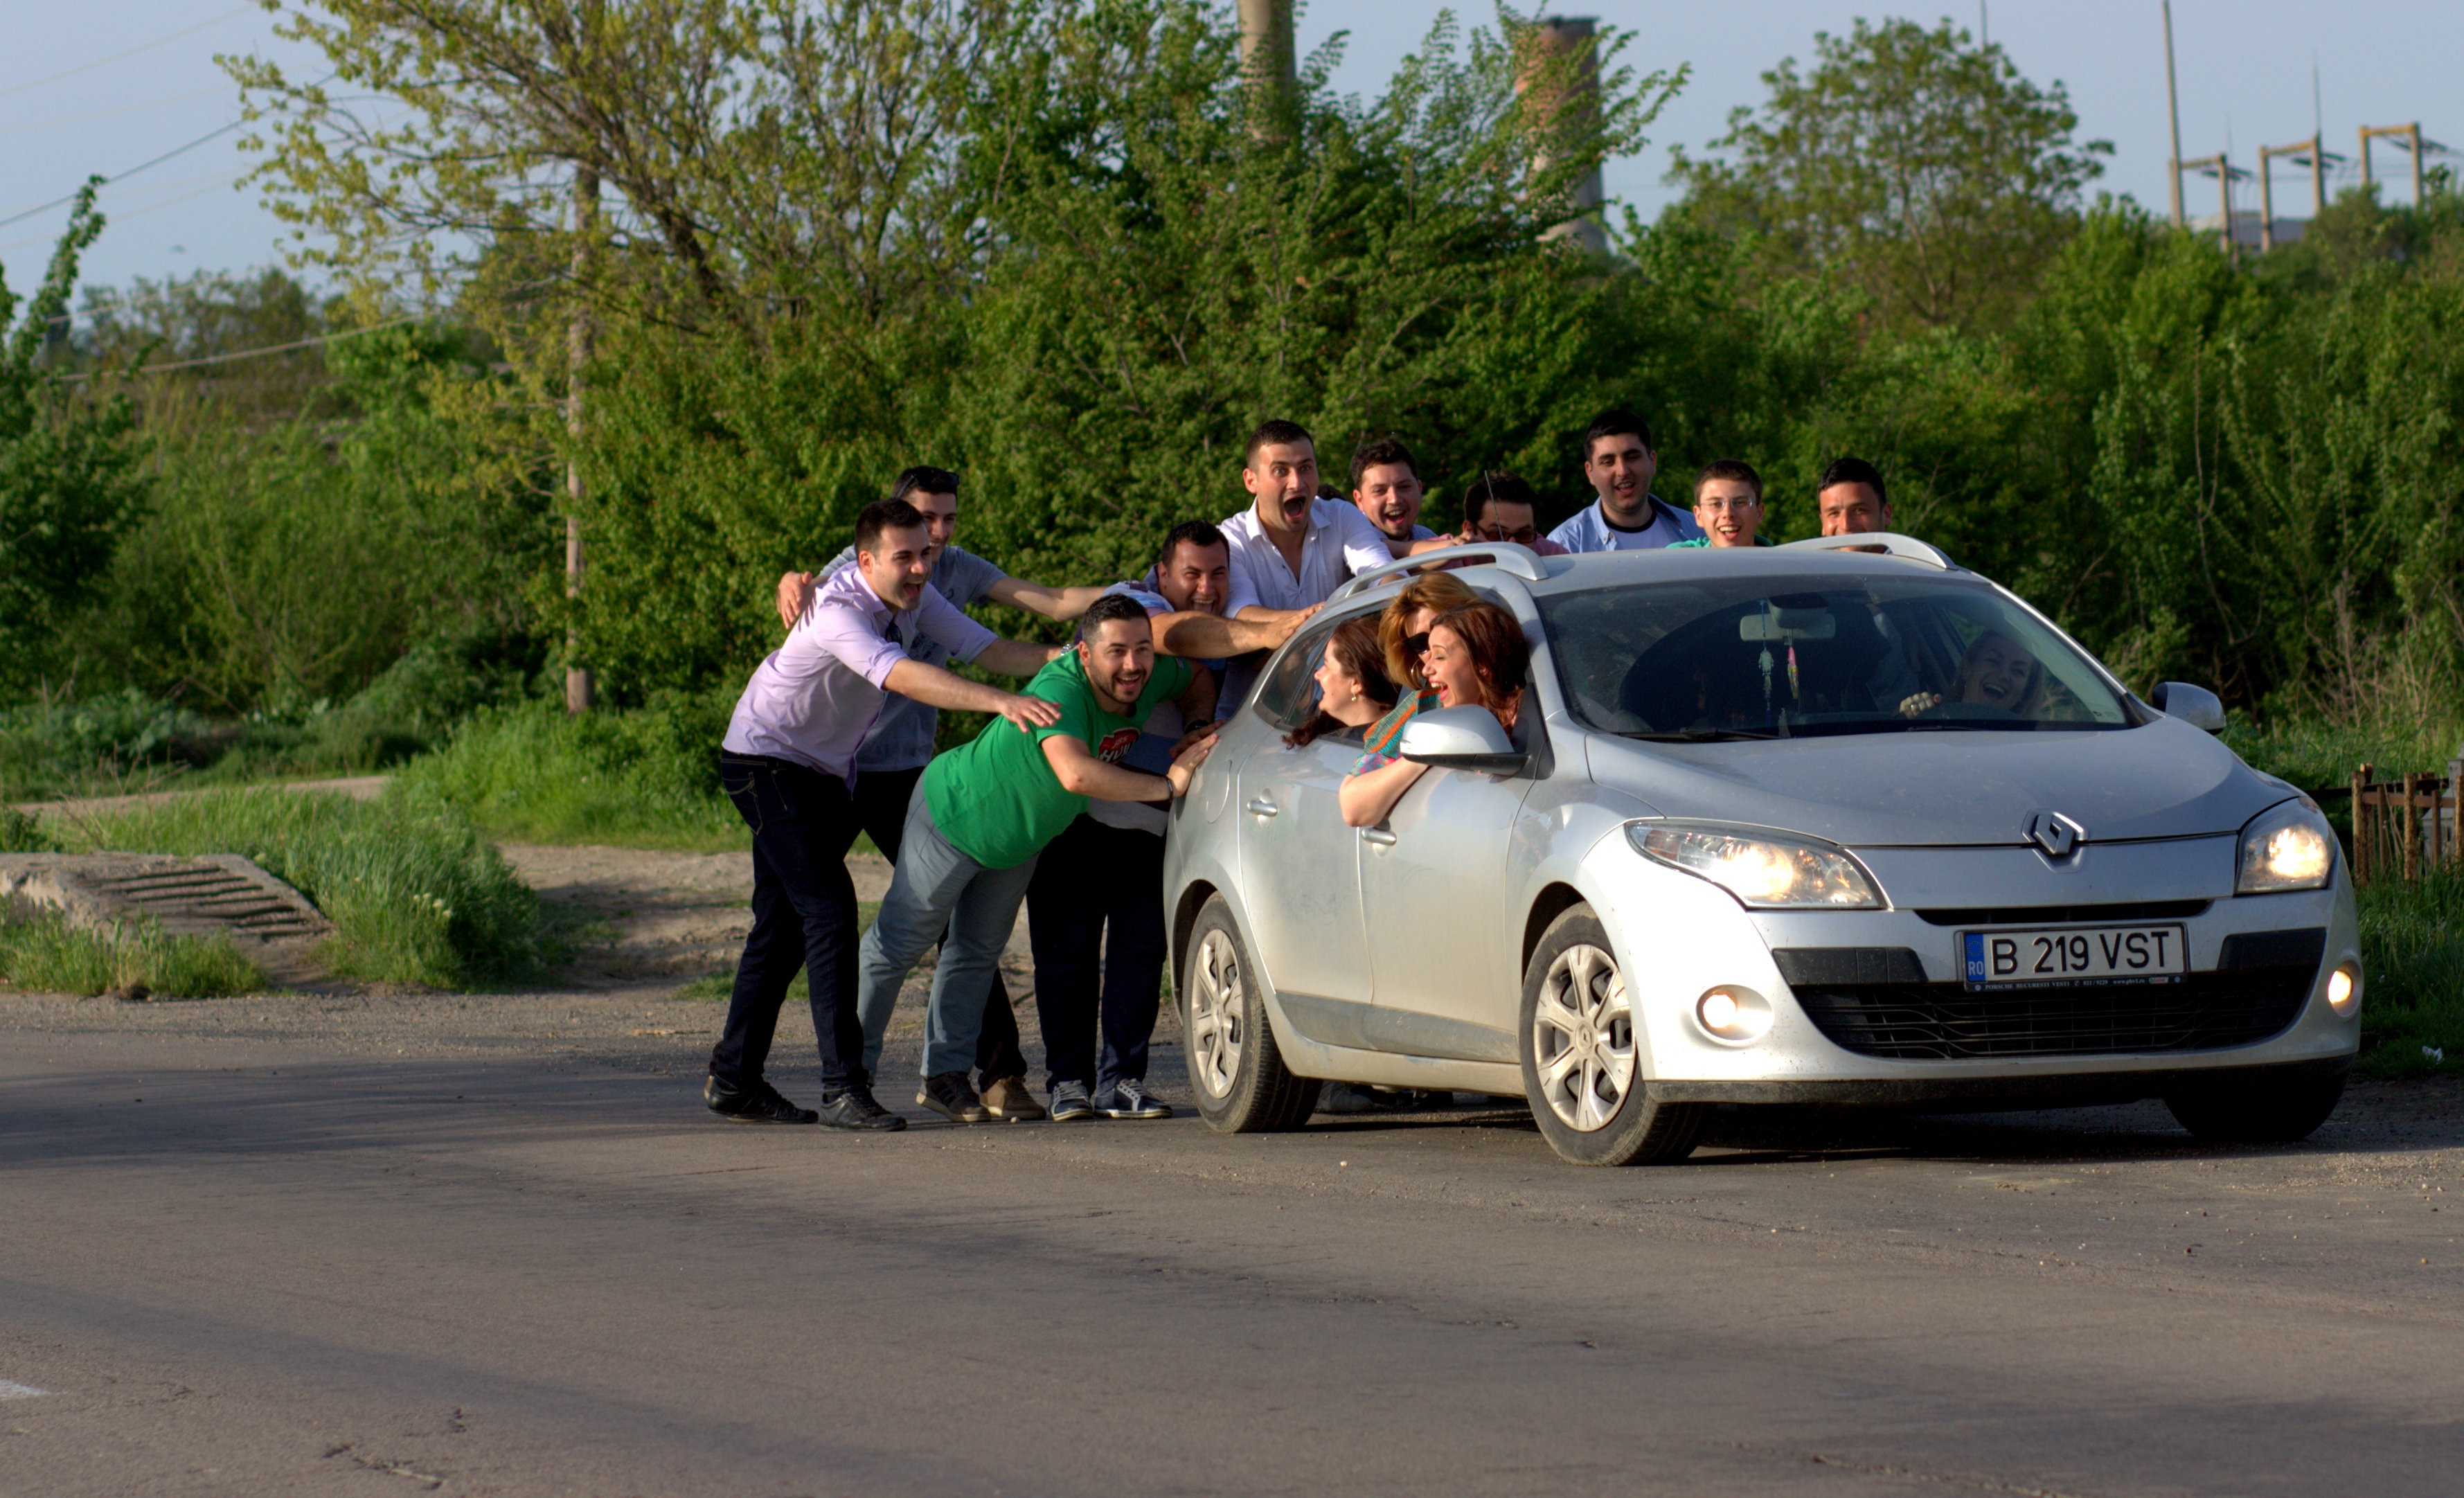
car, driving, vehicle, friendship, buddy, funny, the gang, land vehicle, hitch hiking, automobile make, automotive design